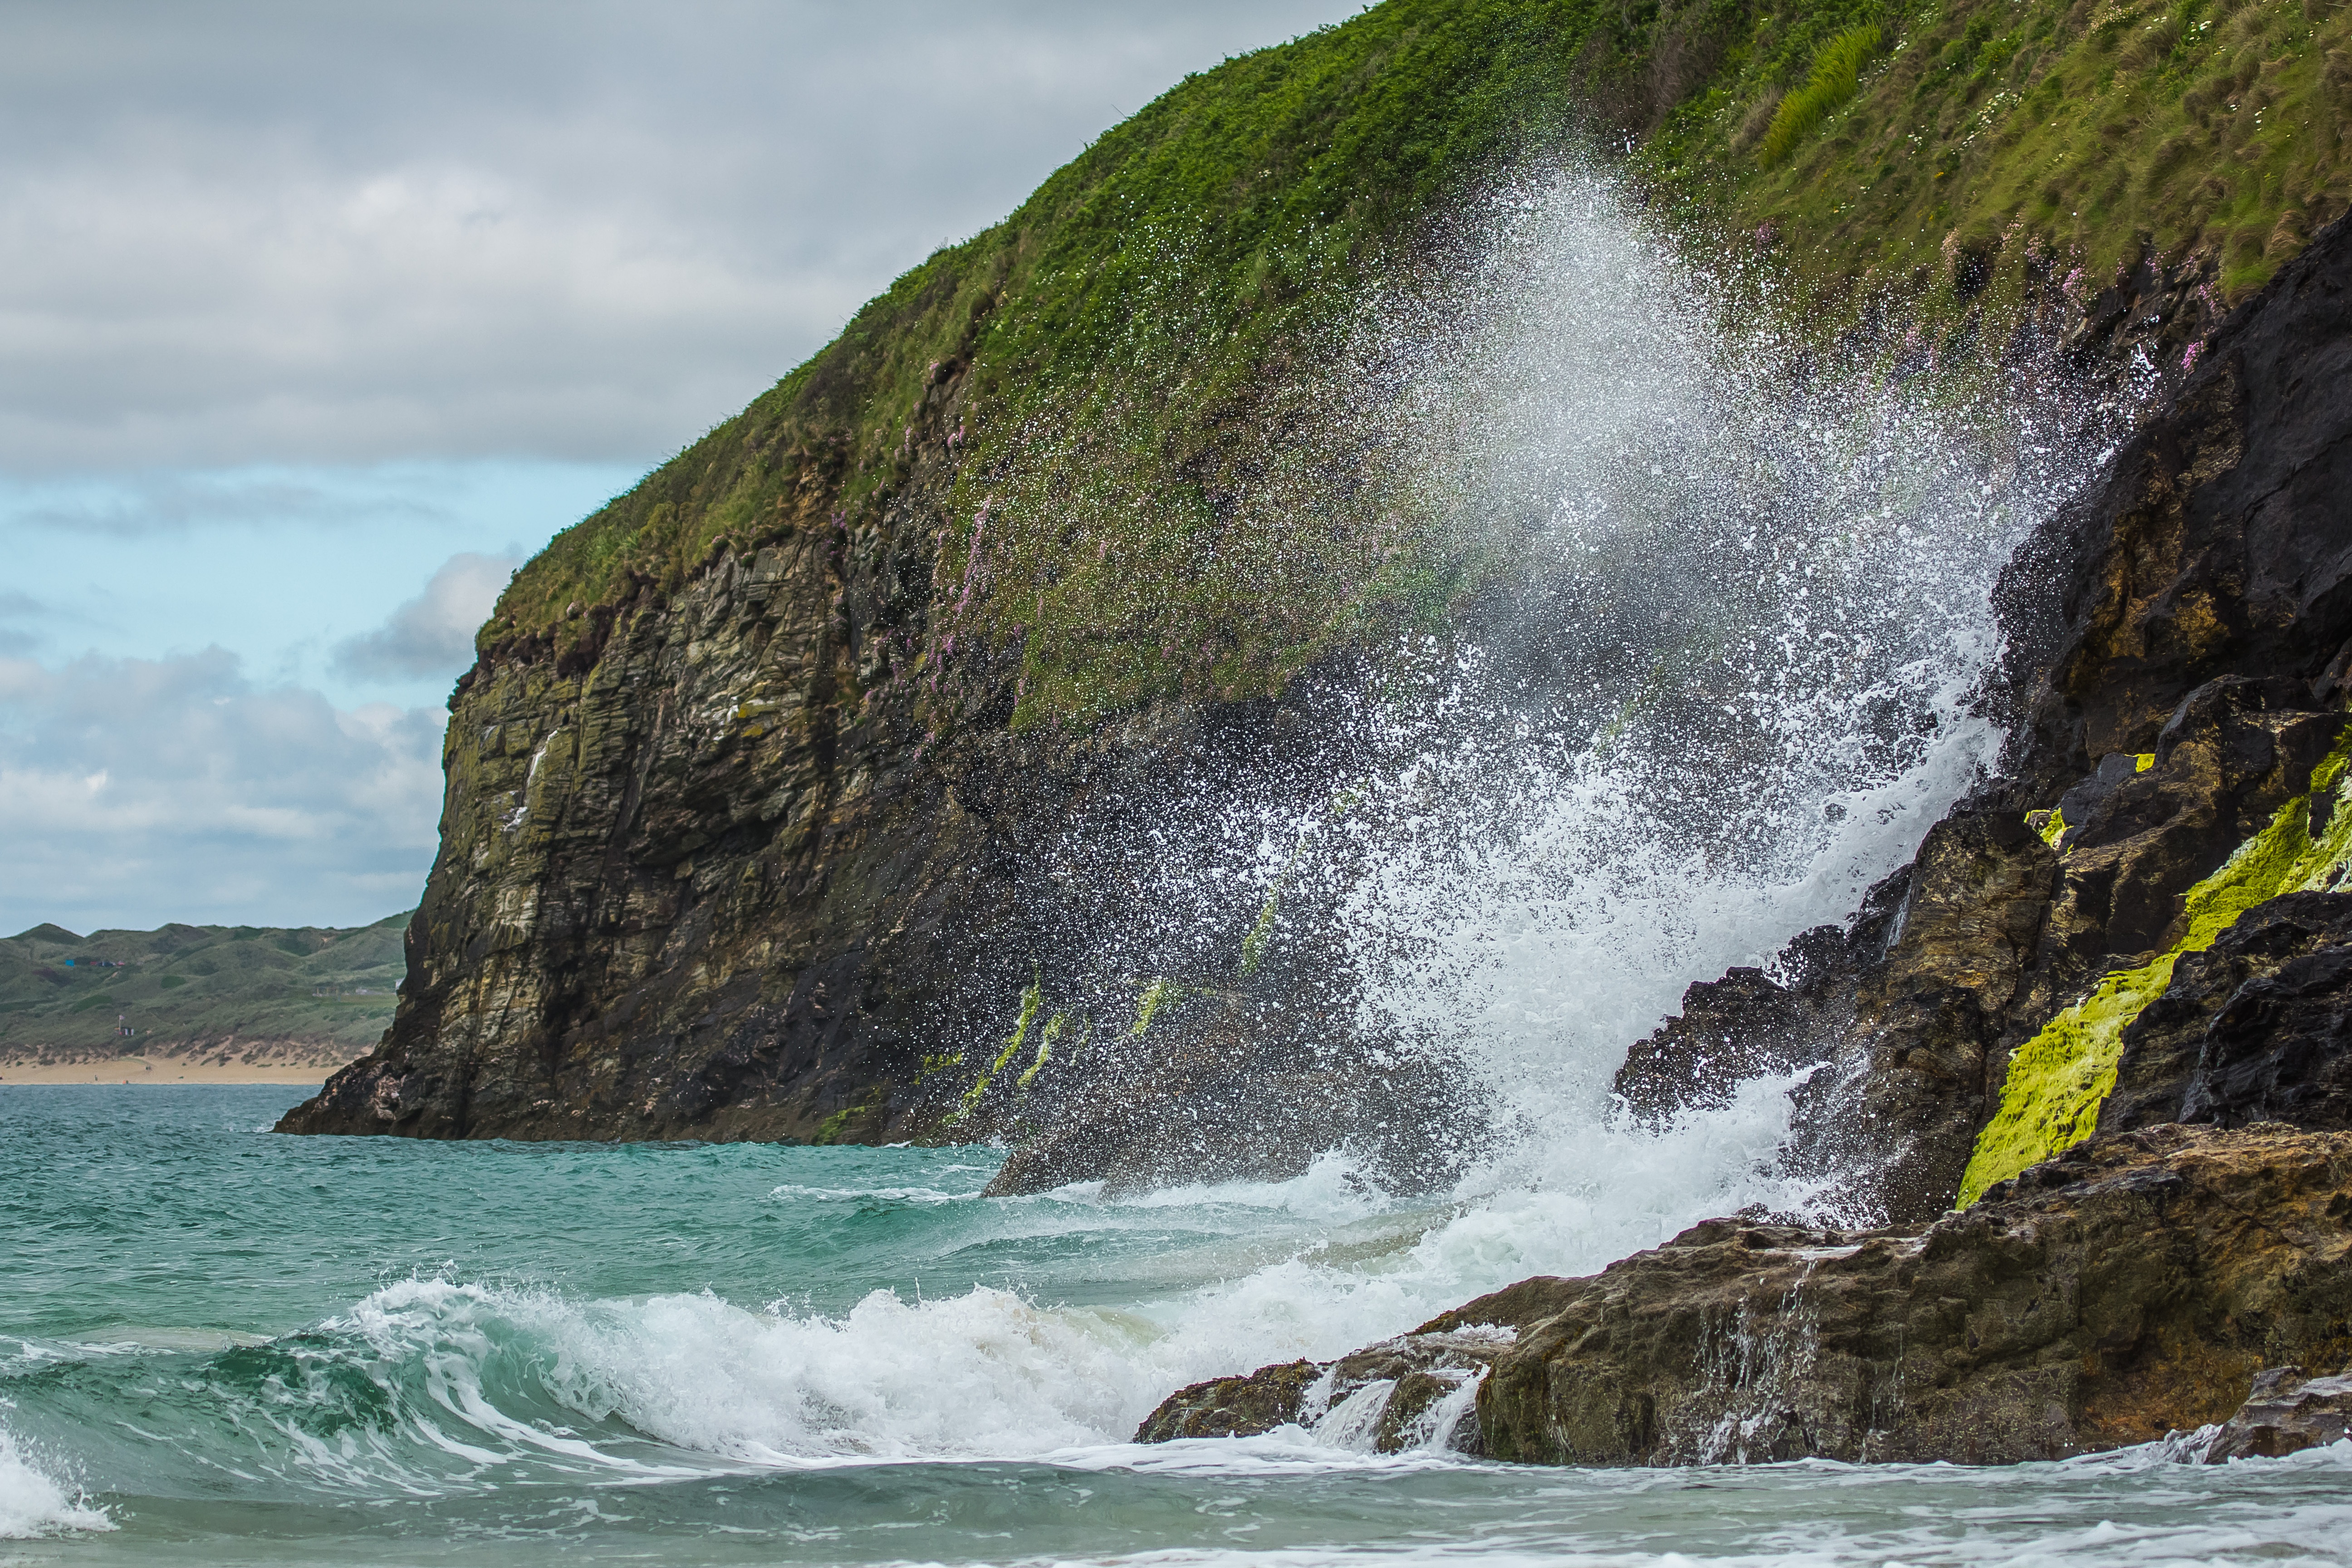
sea, coast, water, rock, ocean, waterfall, shore, wave, cliff, cove, bay, rapid, terrain, material, body of water, england, waves, water feature, cornwall, cape, landform, st ives, wind wave